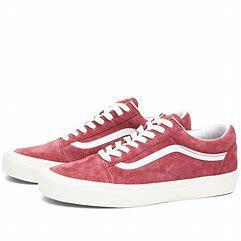
Brand: Vans
Model: UA Old Skool 36 DX